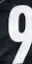
Number: 9